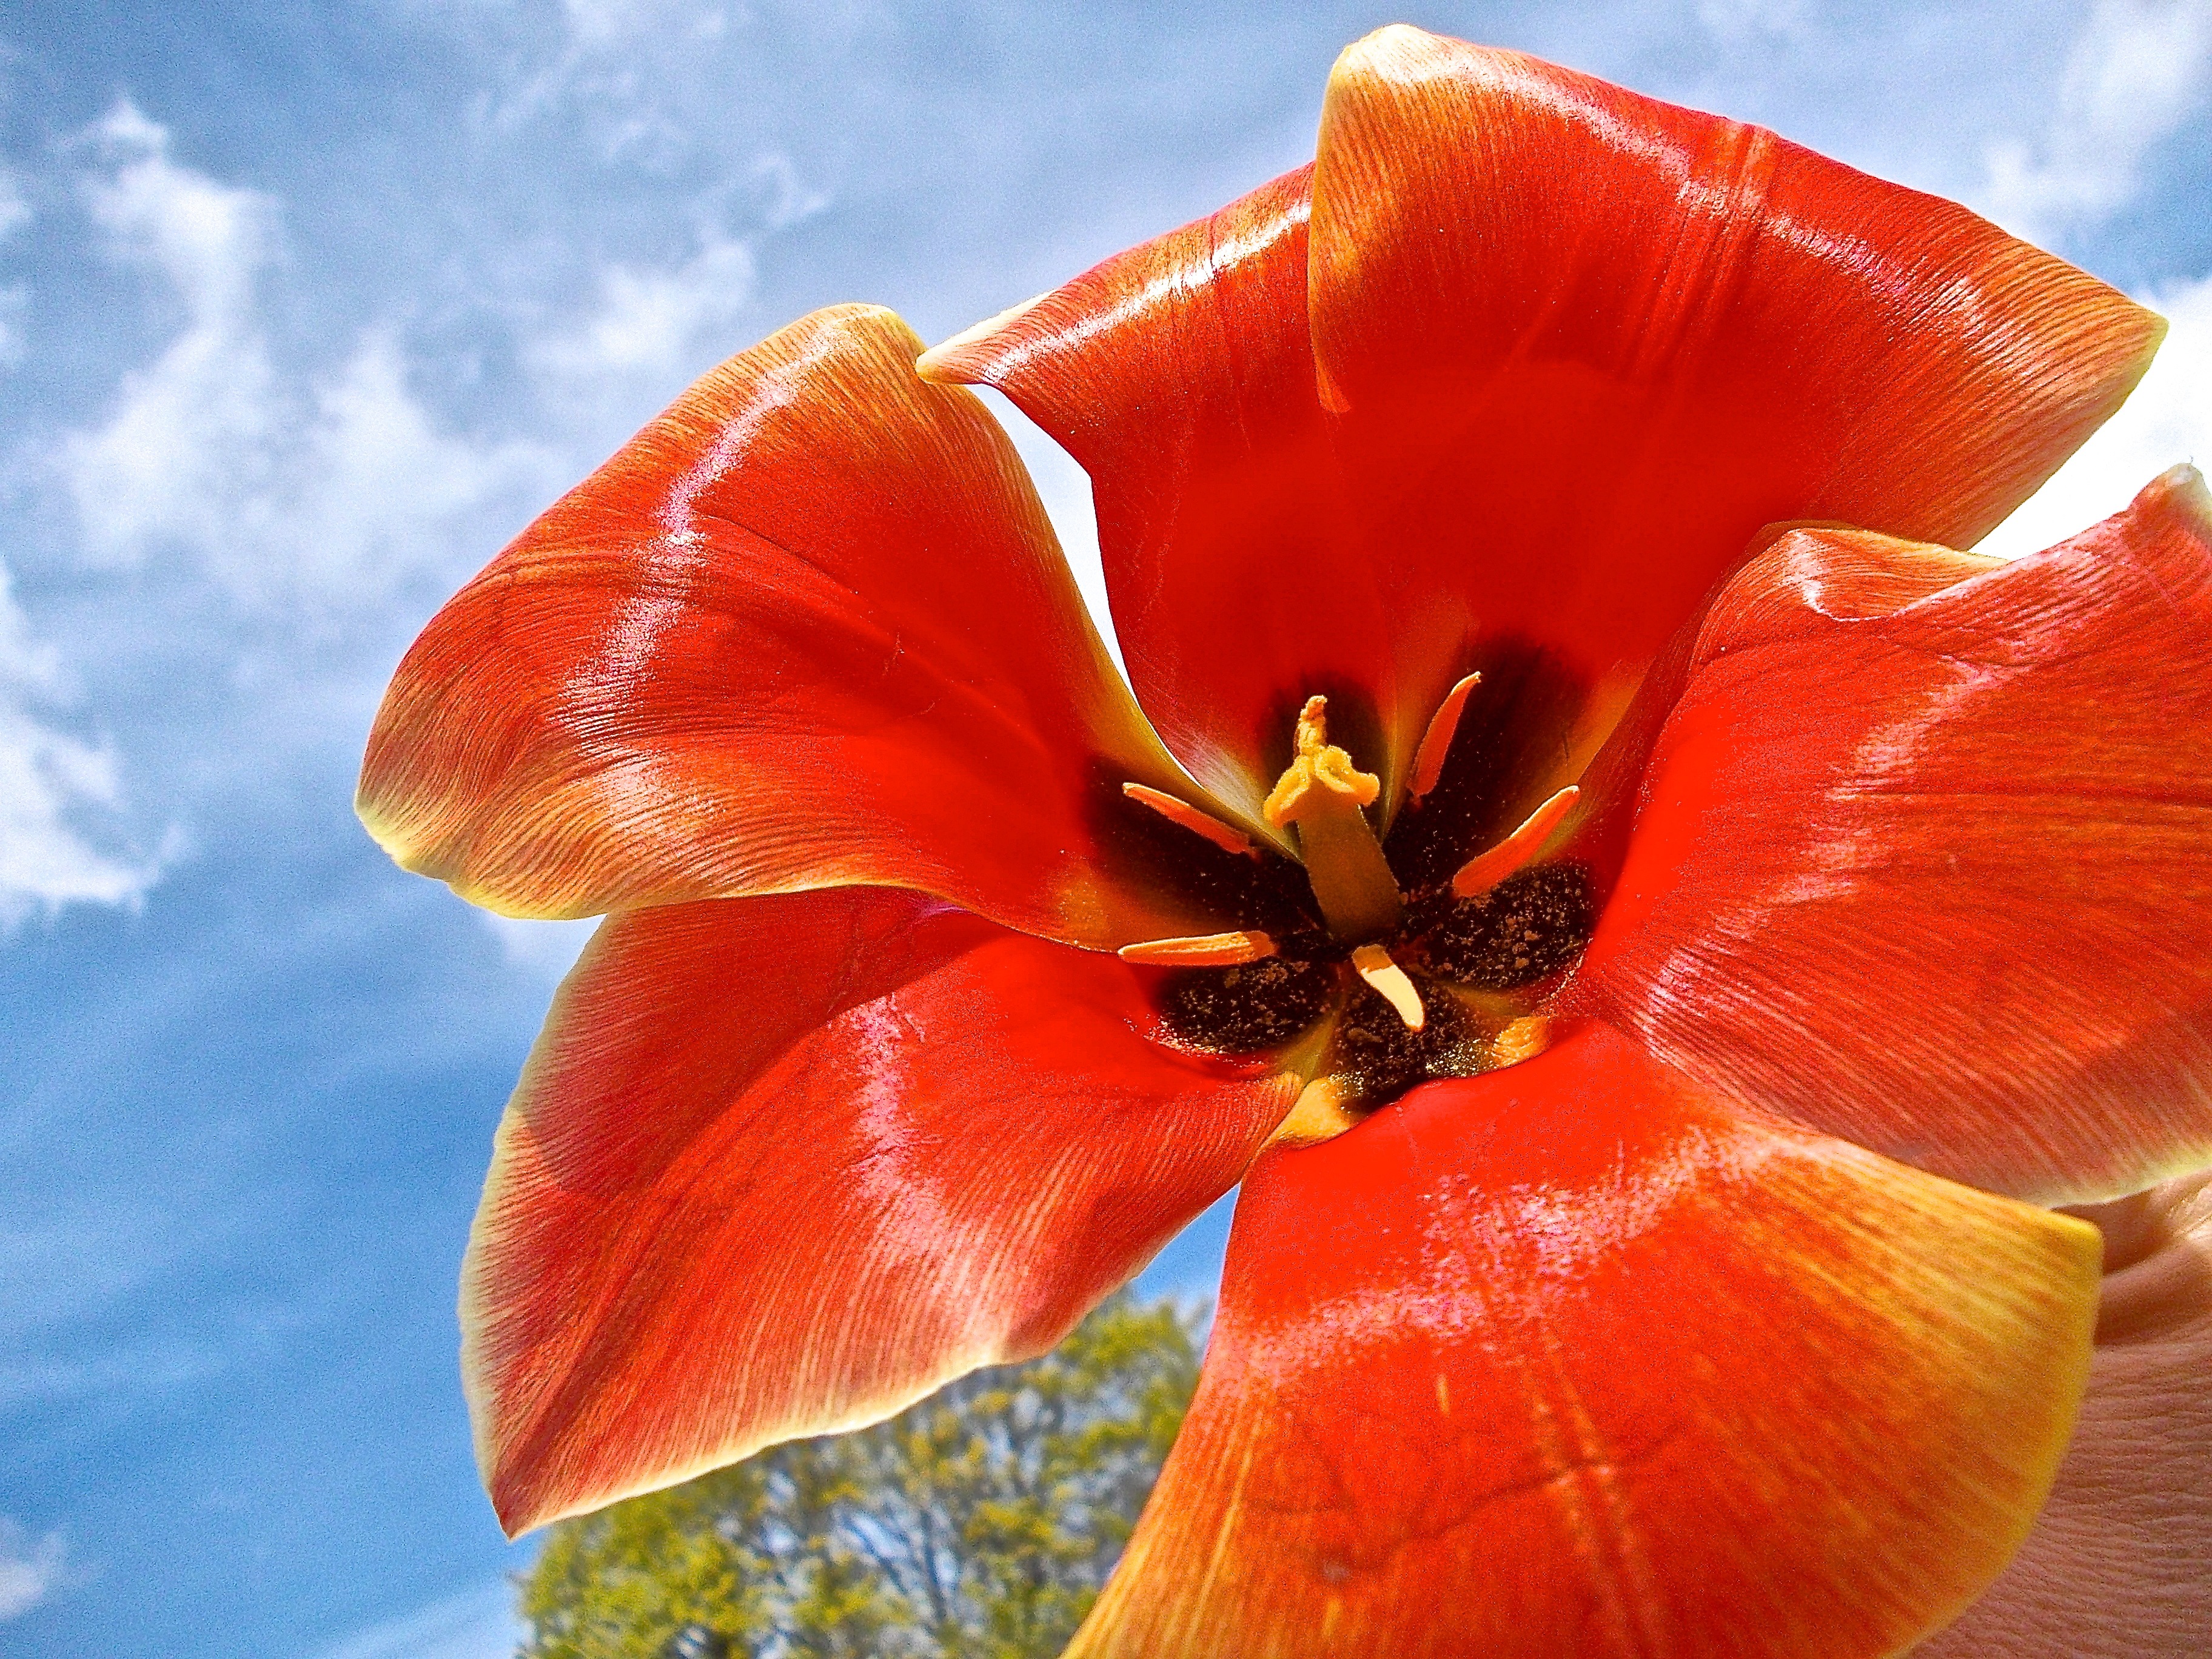
cloud, plant, flower, petal, tulip, red, yellow, flora, close up, pistils, daylily, sky blue, macro photography, flowering plant, land plant